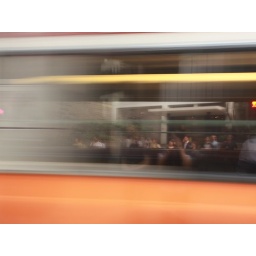
Thur the window of a passing by bus